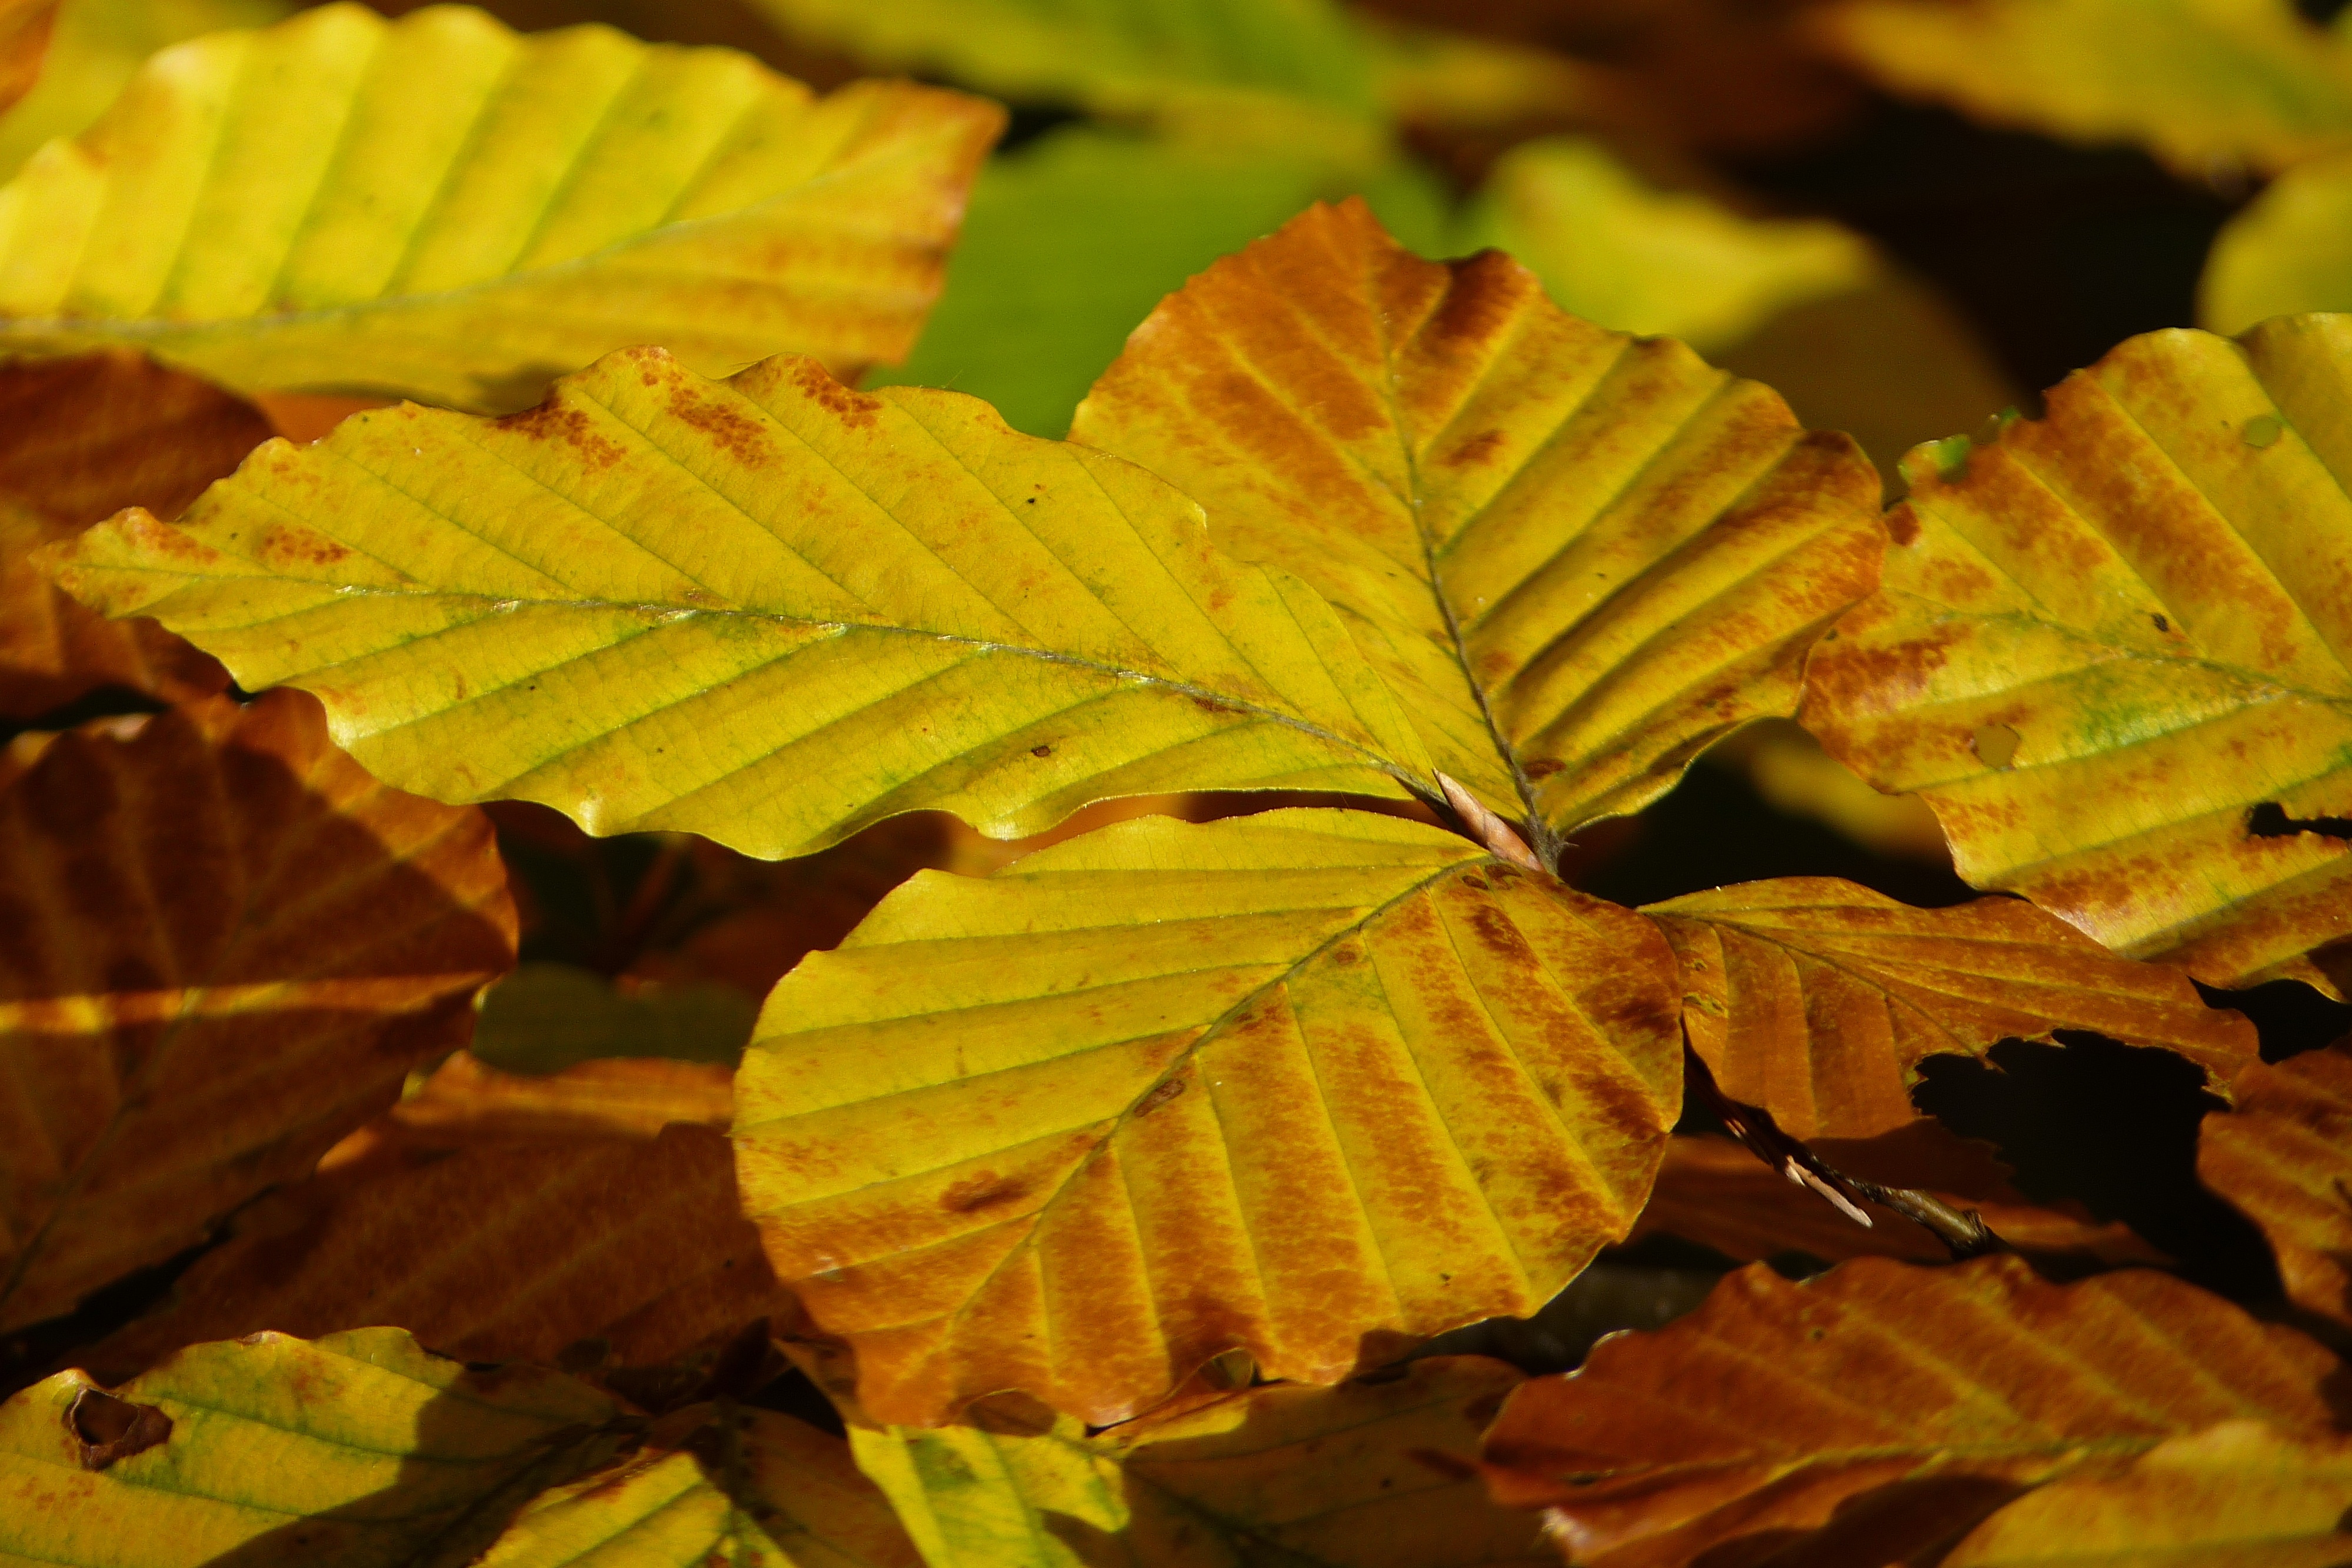
tree, nature, forest, branch, plant, sunlight, leaf, flower, green, golden, color, autumn, colorful, yellow, season, maple leaf, close up, emerge, sunny, deciduous, october, fall foliage, yellow leaves, beech, macro photography, maidenhair tree, plant stem, woody plant, land plant